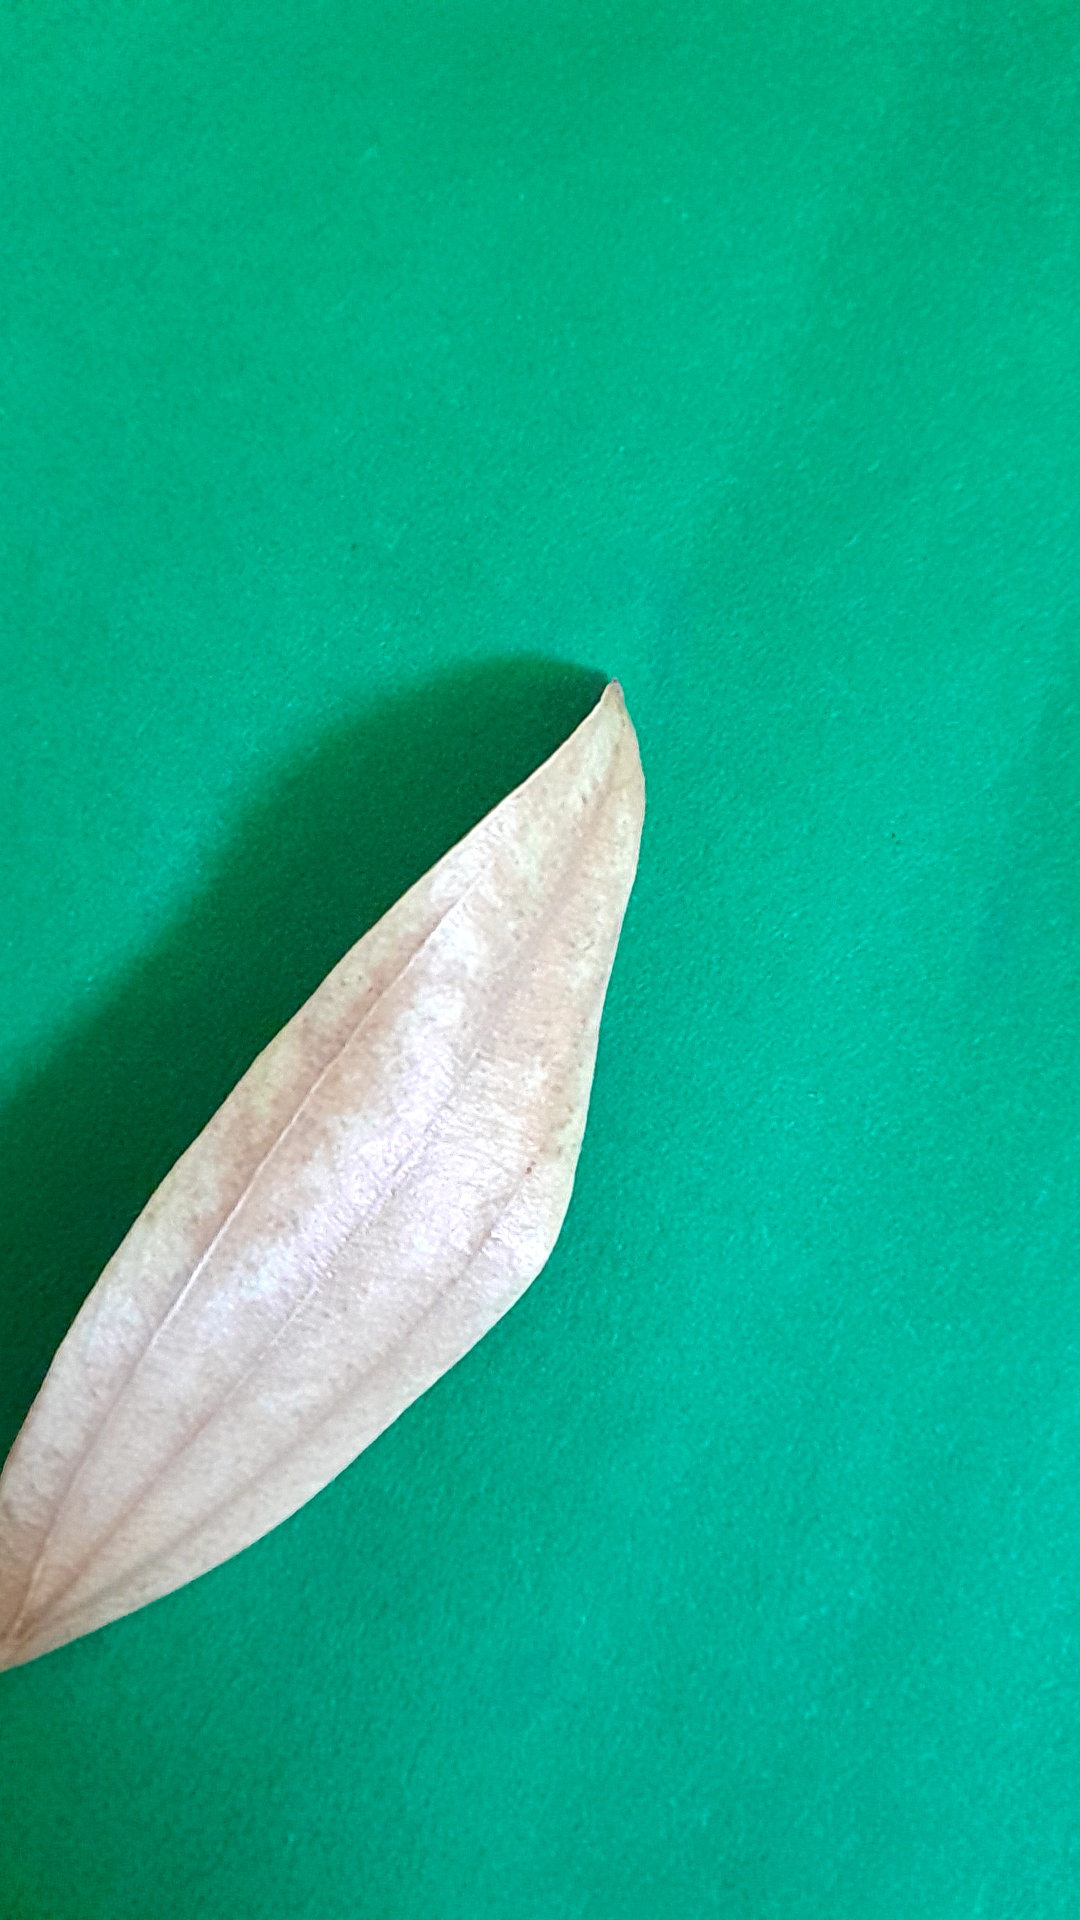
Label: Dry Leaf